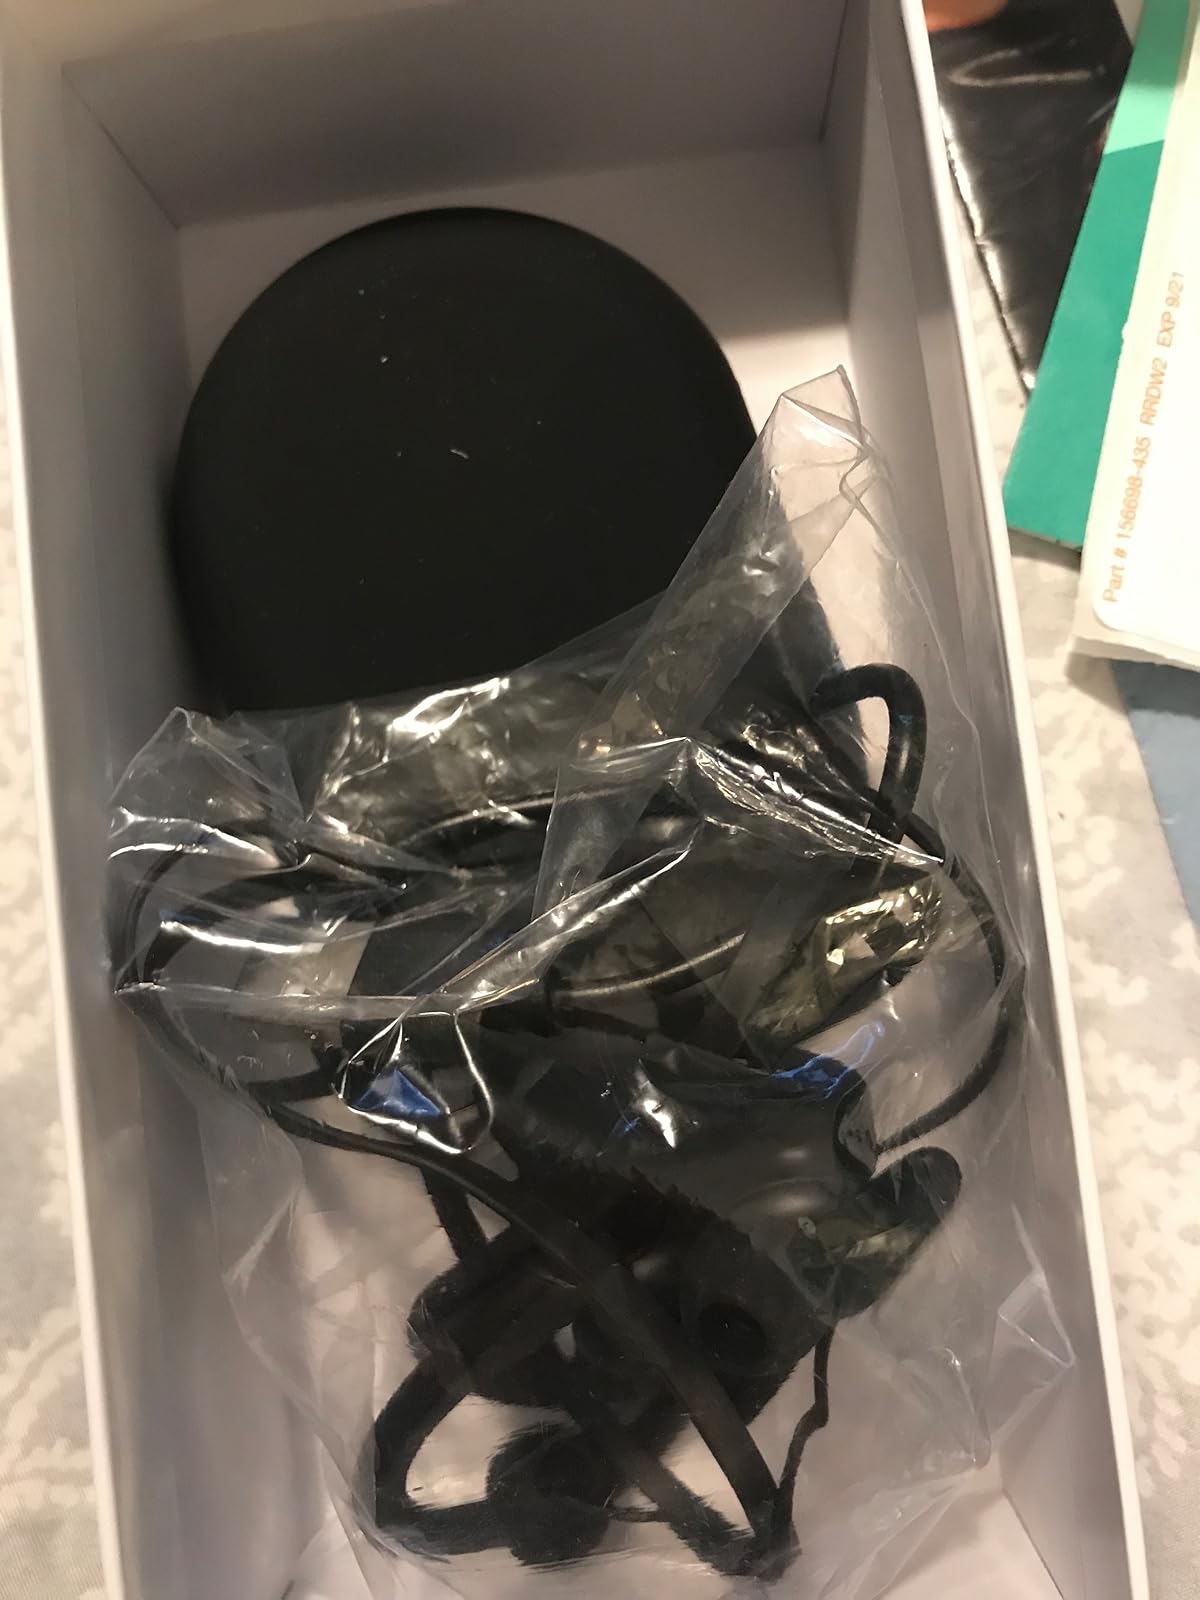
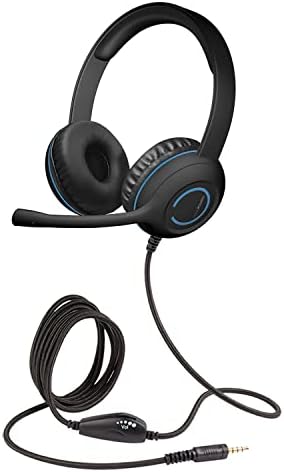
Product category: headphones
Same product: no